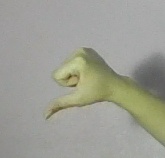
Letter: waw